Weather of 2003

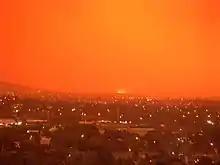
View from Canberra, Australia during bushfires

In January, high winds and lightning ignited bushfires in Canberra, Australia's capital city, which burned 70% of the territory's nature areas before being contained. The fires killed four people and caused 435 injuries. Throughout the northern hemisphere summer, wildfires burned 10% of Portugal's territory, killing 19 people.